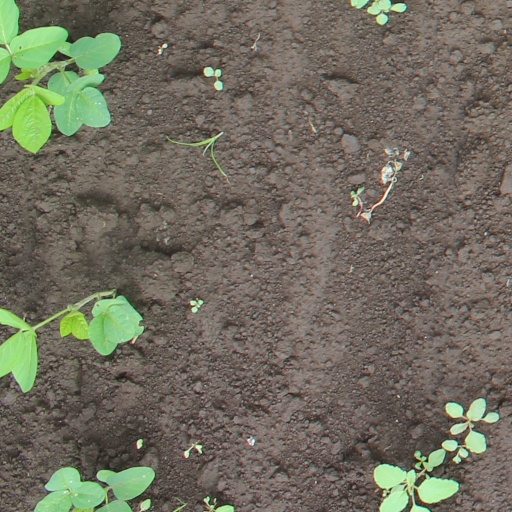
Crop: soybean